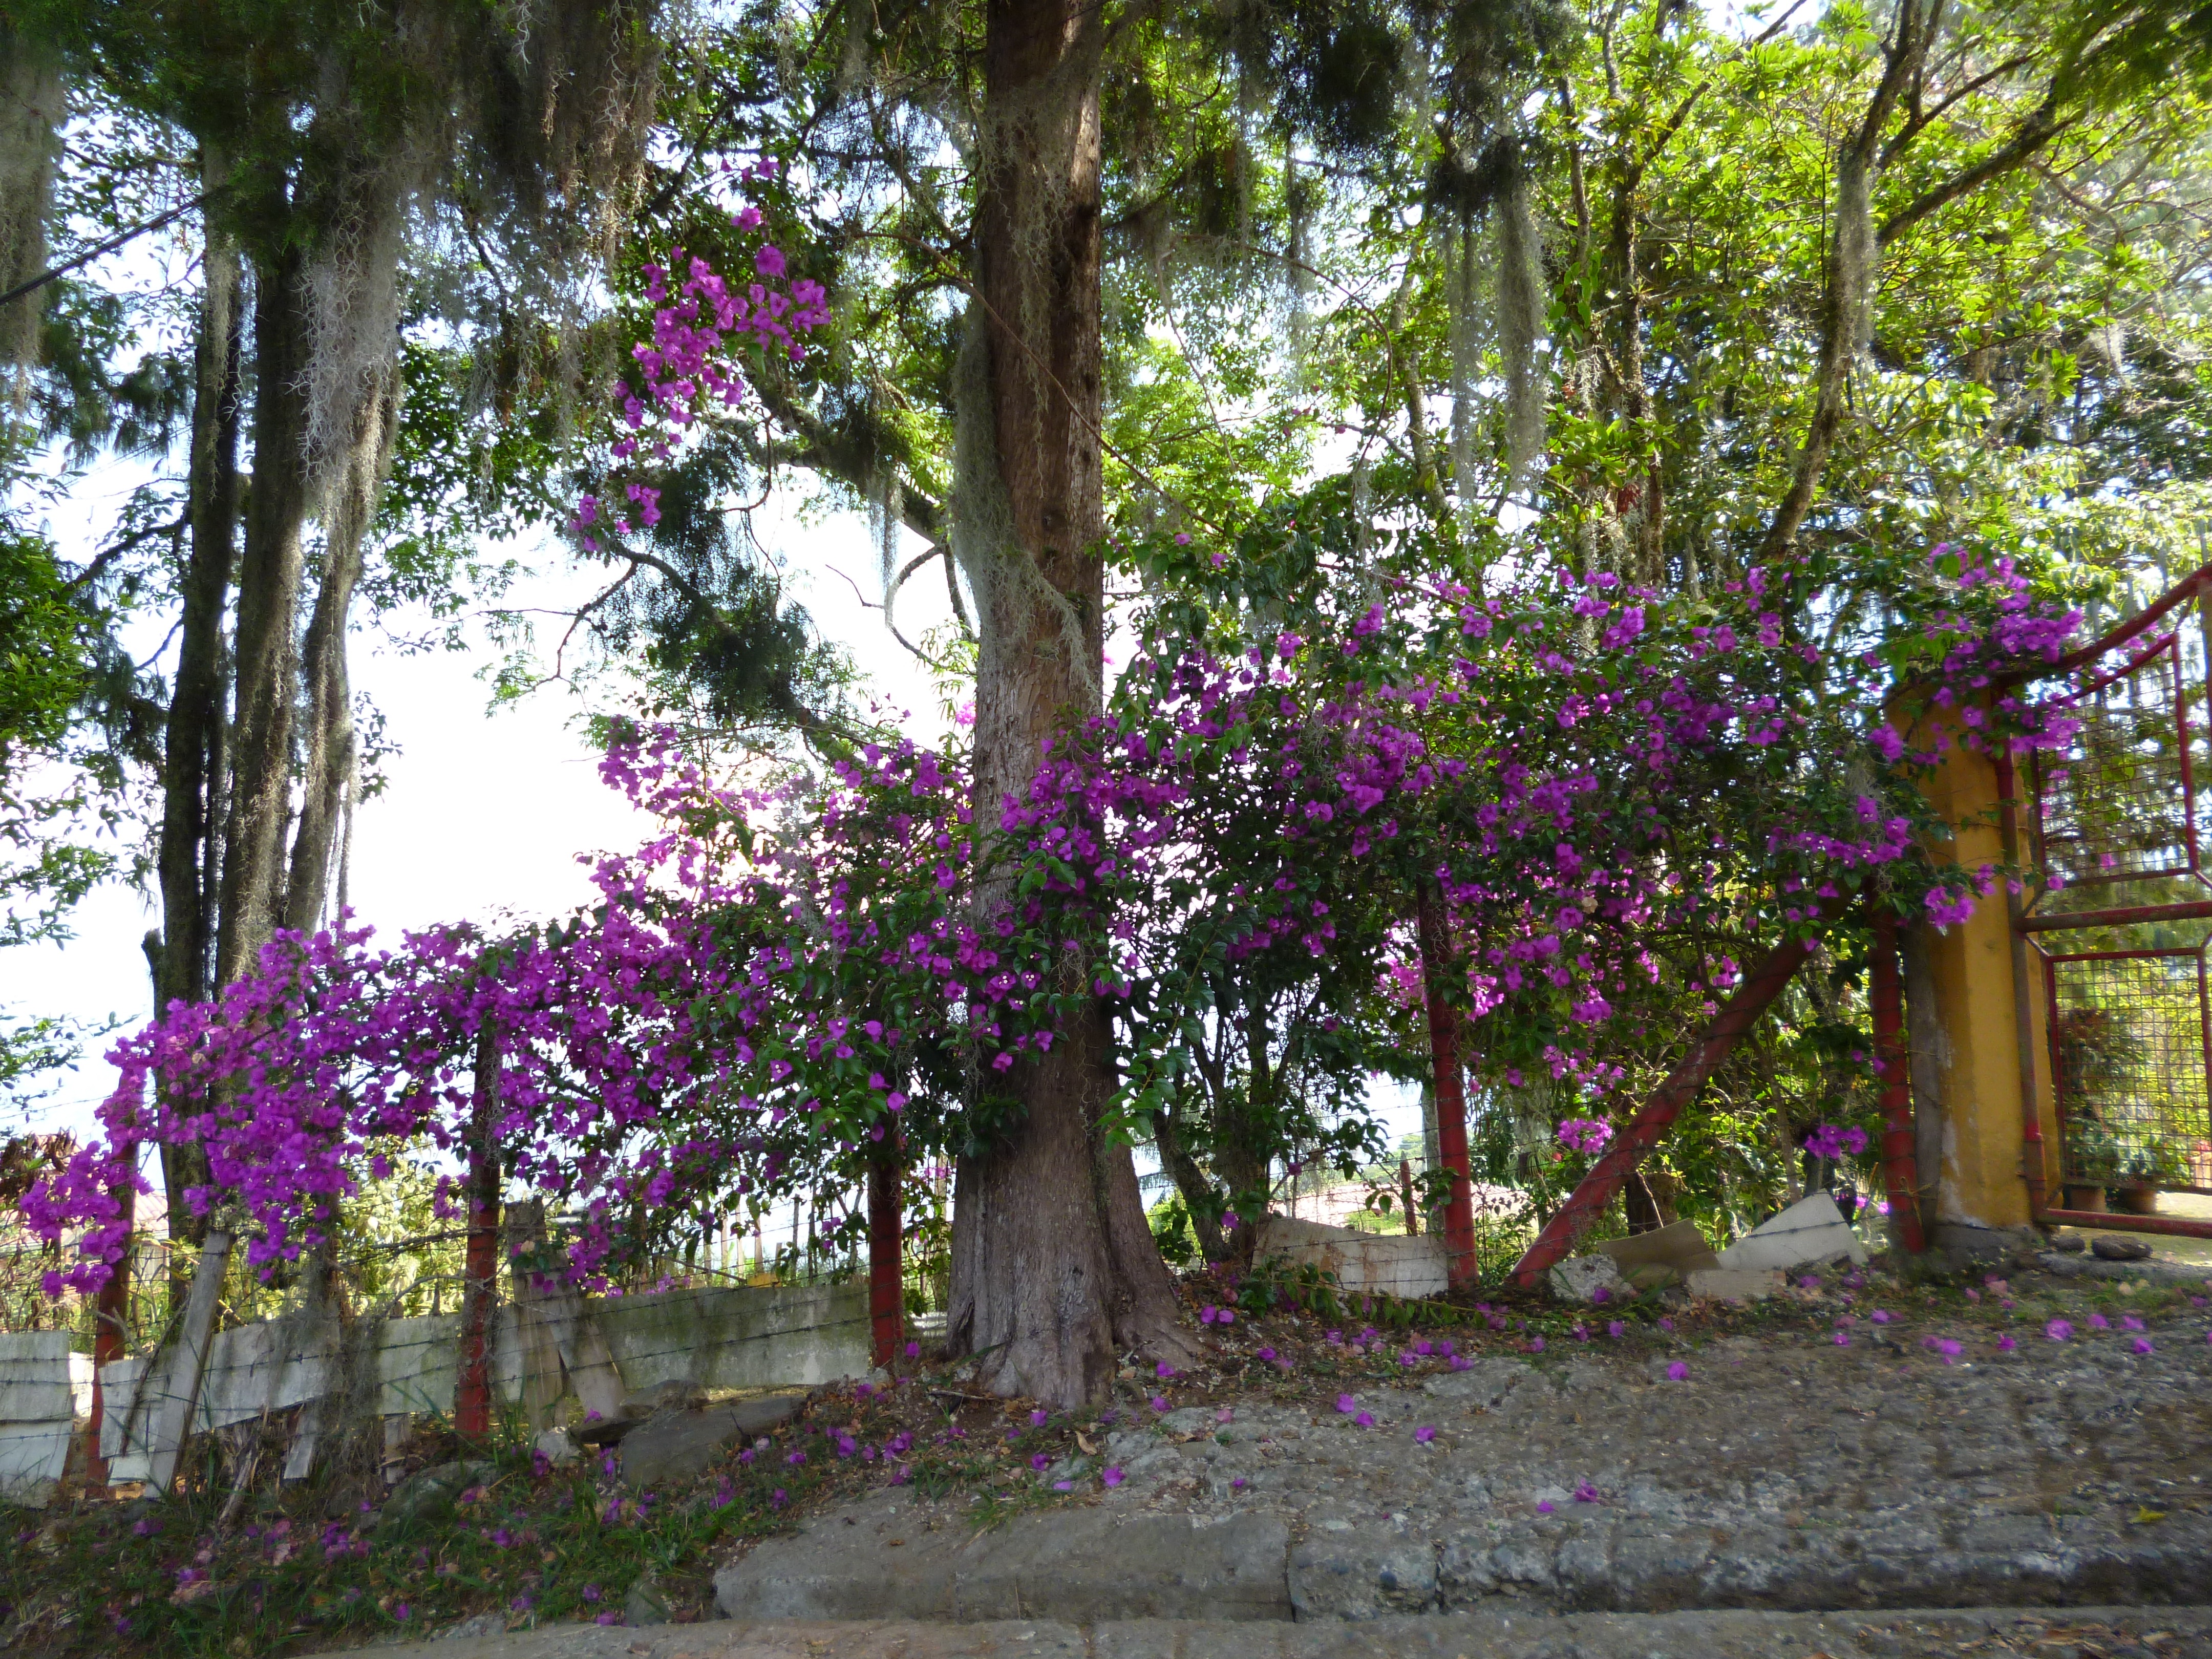
tree, blossom, plant, flower, autumn, botany, garden, flora, shrub, plantation, estate, woodland, yard, flowering plant, woody plant, land plant